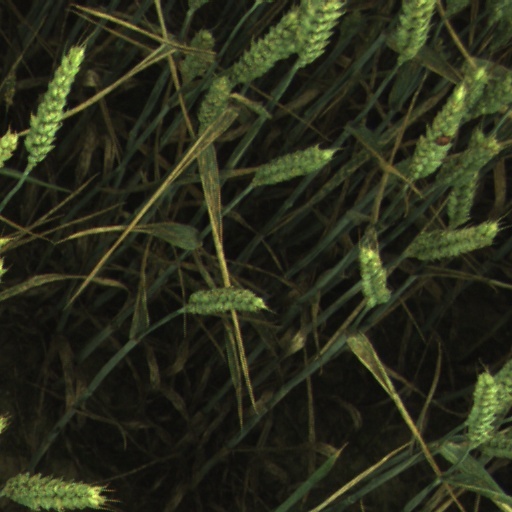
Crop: wheat